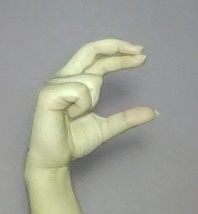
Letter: thal